Vicia faba

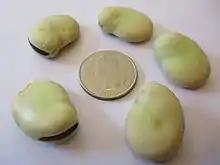
"Vicia faba" beans around a US quarter

Raw mature broad beans are 11% water, 58% carbohydrates, 26% protein, and 2% fat. A 100-gram reference amount supplies of food energy and numerous essential nutrients in high content (20% or more of the Daily Value, DV). Folate (26% DV), and dietary minerals, such as manganese, phosphorus, magnesium, and iron (range of 52 to 77% DV), have considerable content. B vitamins have moderate to rich content (19 to 48% DV). Broad beans present the highest protein-to-carbohydrate ratio among other popular pulse crops, such as chickpea, pea and lentil. Moreover, their consumption is recommended along with cereals as both foods are complementary in supplying all essential amino acids.